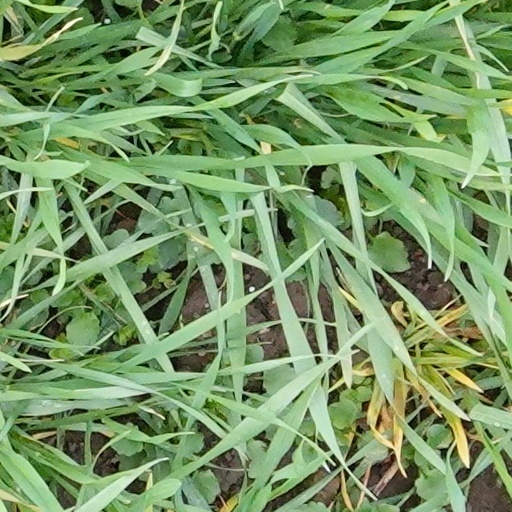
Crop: wheat